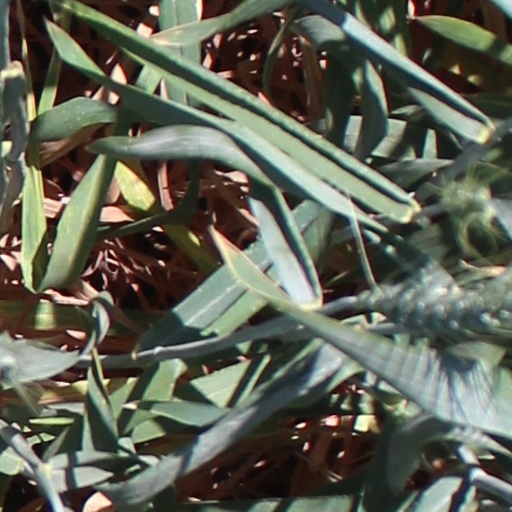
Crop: wheat